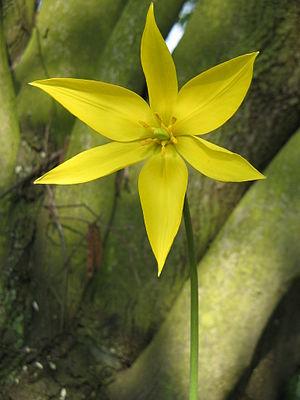
Tulipe sauvage - gros plan